Recklinghausen Hauptbahnhof

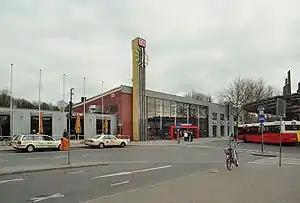
Main entrance to station building

Recklinghausen Hauptbahnhof is a railway station for the city of Recklinghausen in Germany.